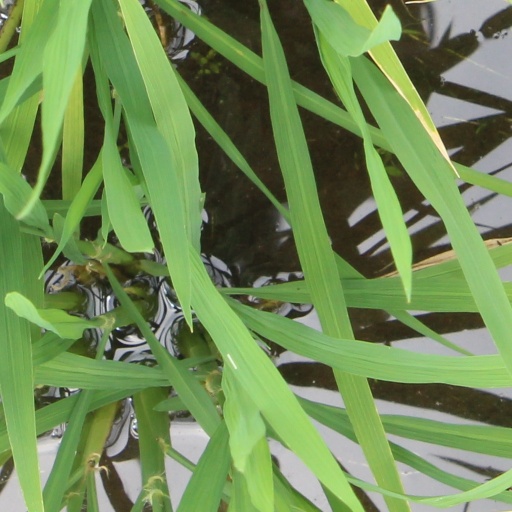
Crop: rice